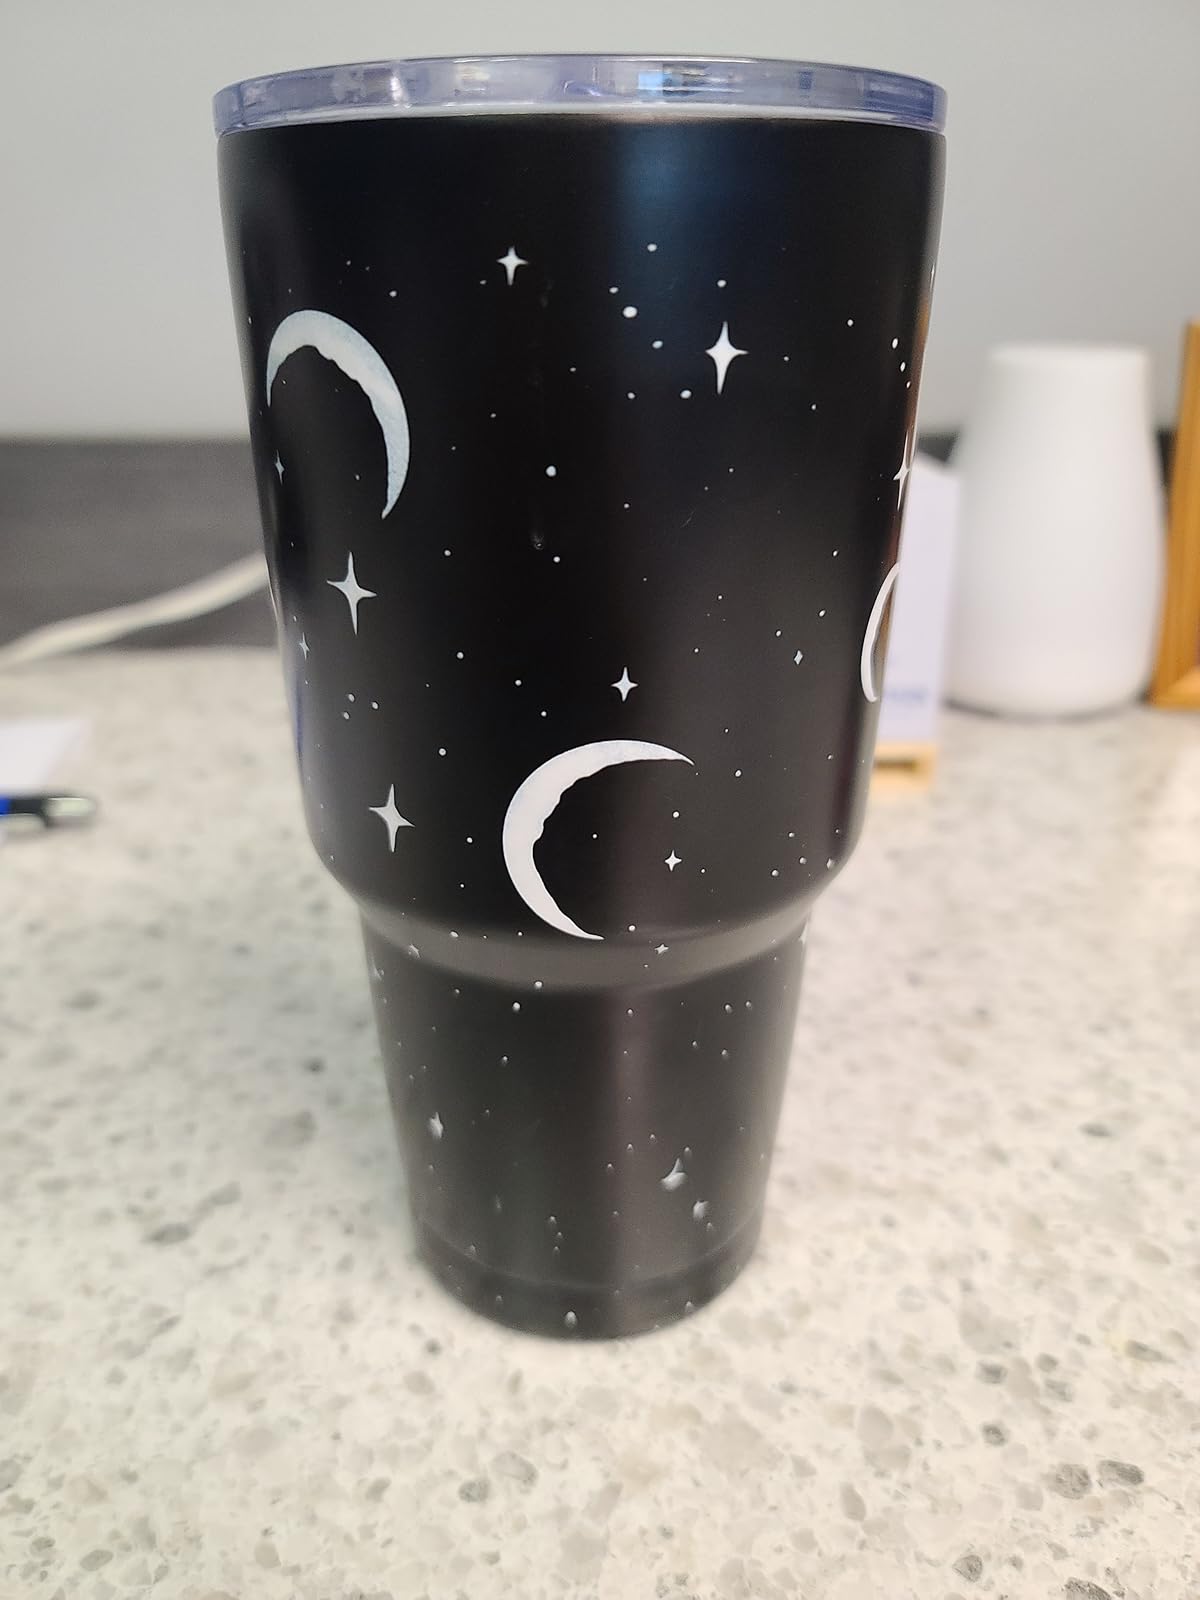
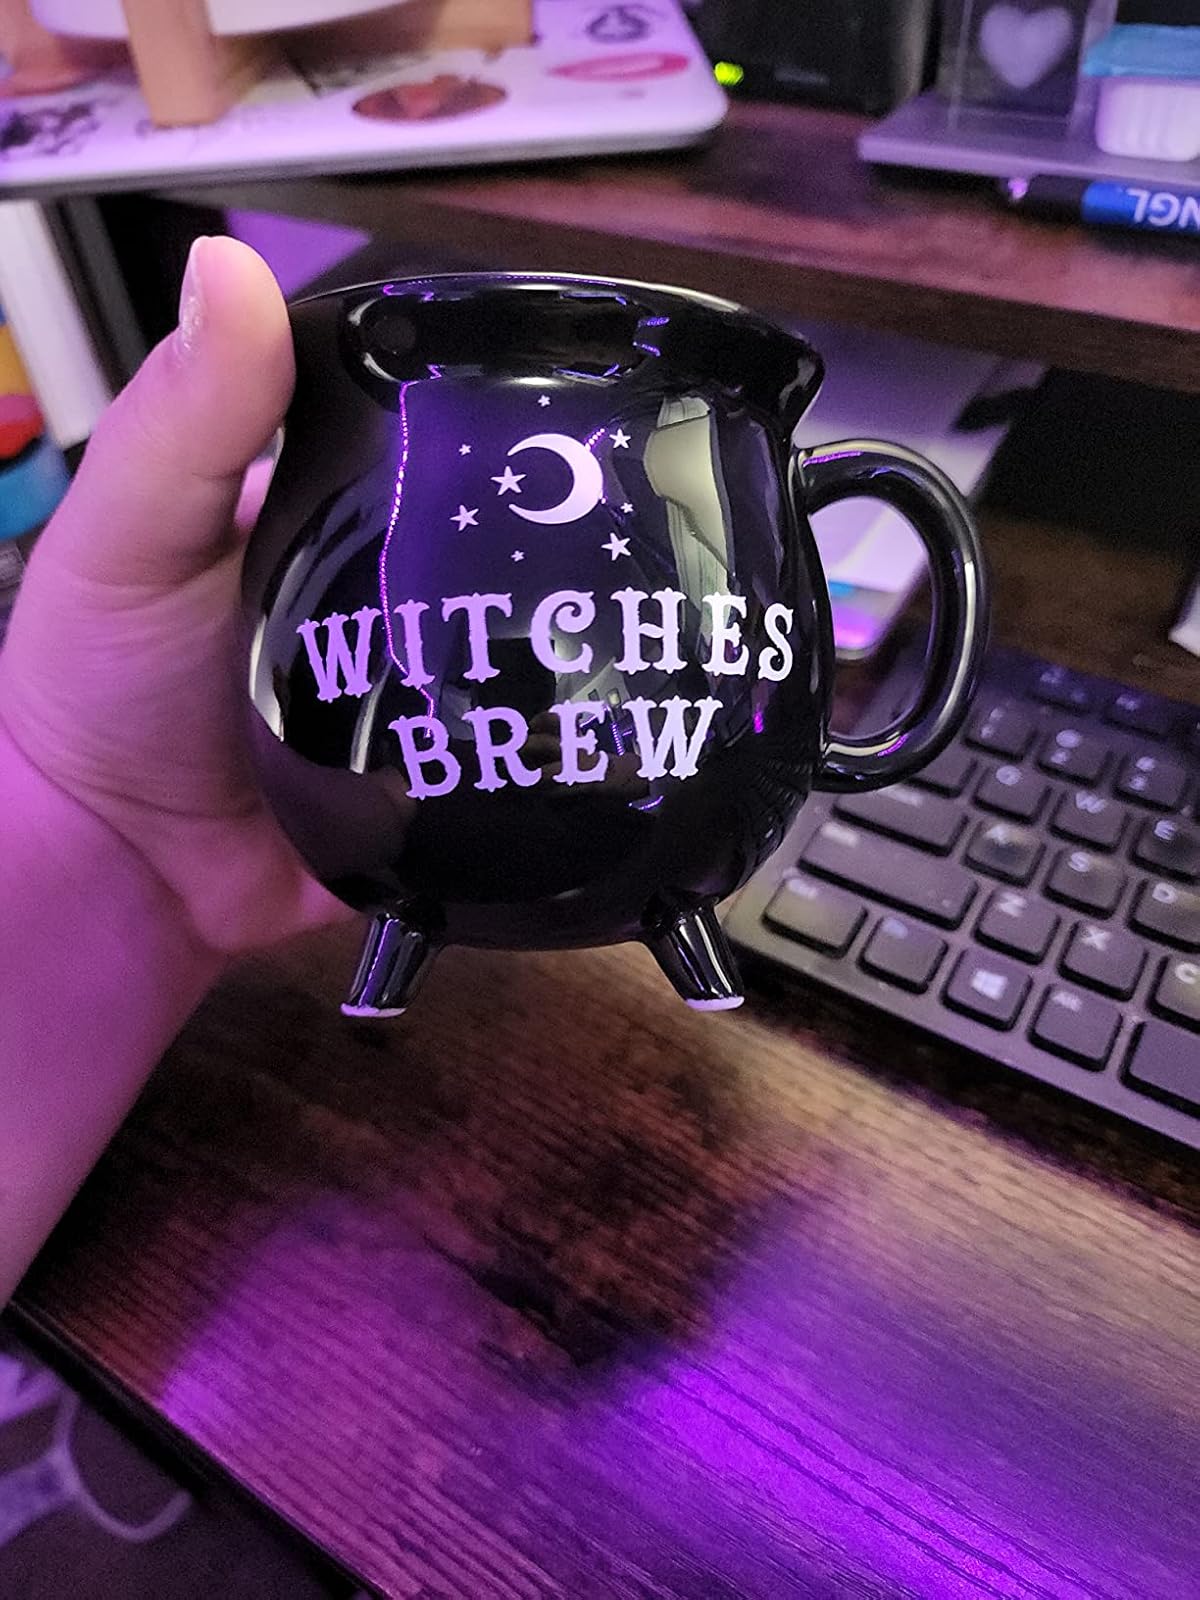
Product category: items_mug
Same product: no